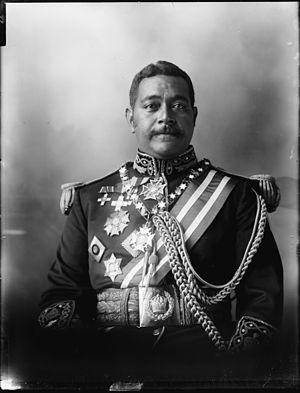
George Tupou II, né le 18 juin 1874 à Neiafu et mort le 5 avril 1918 au Palais royal à Nuku'alofa, est le second roi des Tonga de la dynastie des Tupou du 18 février 1893 à sa mort.